Green Line (MBTA)

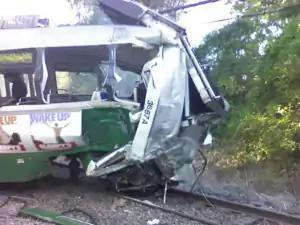
Type 7 LRV car wrecked in the May 2008 crash

In the early 1980s, with a final settlement with Boeing in place, MBTA started looking for new equipment to supplement and replace the problematic LRVs.